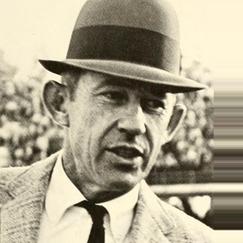
Age: 46